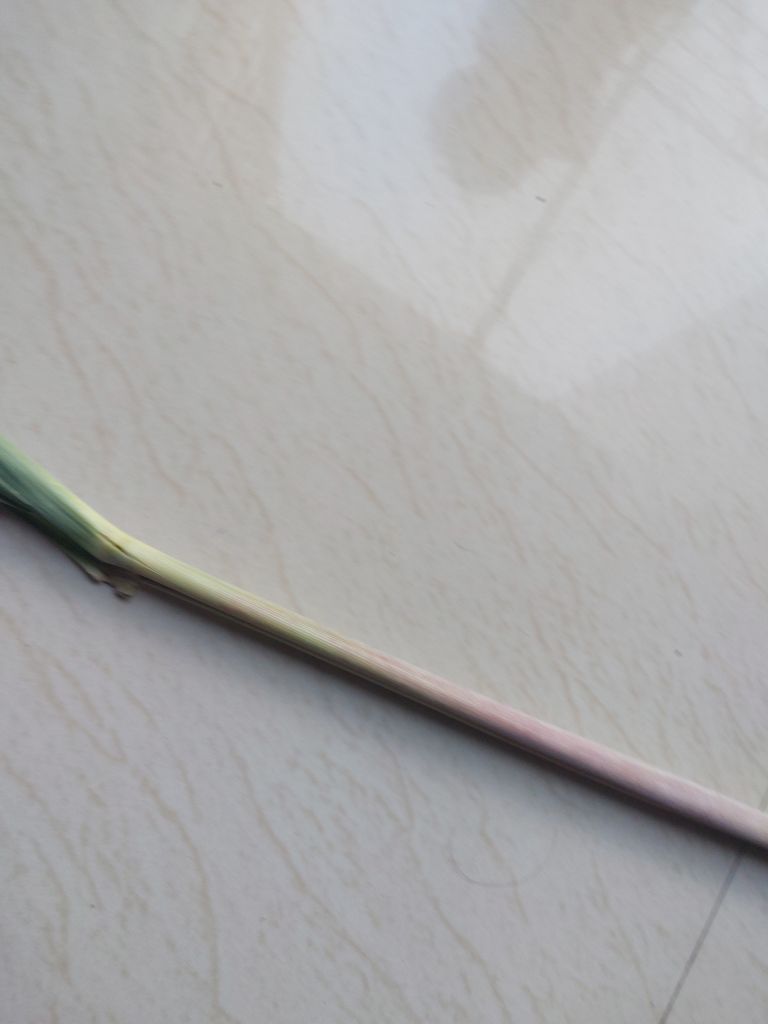
Label: Pokkah Boeng